January 6 United States Capitol attack

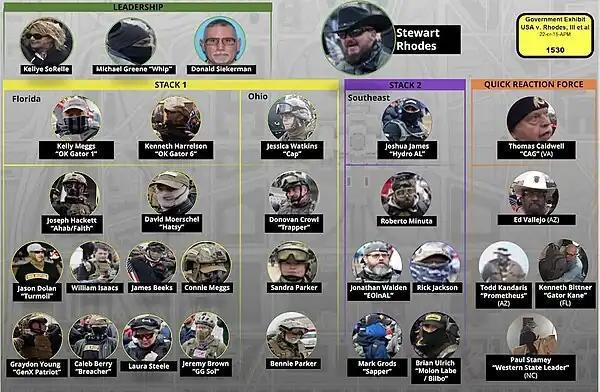
Prosecution diagram of the Oath Keepers leadership involved in the attack

A combined force of Capitol Police and Metropolitan Police began a joint operation to clear the Capitol. By 2:49, the Crypt was cleared, and the mob outside the Speaker's Lobby was cleared by 2:57. At 3:25, law enforcement, including a line of MPD officers in full riot gear, proceeded to clear the Rotunda; and by 3:40, rioters had mostly been pushed out onto West Plaza.